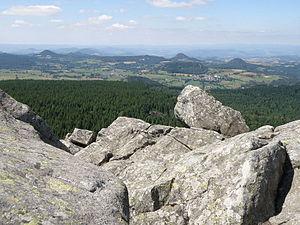
Araules, commune de la Haute-Loire, France, région Auvergne. Vue sur le village d'Araules depuis le pic du Lizieux (appelé aussi suc du Lizieux, alt. 1388 mètres), montagne pierreuse conique se dressant dans le sud-est de la commune d'Araules. Regard dirigé vers le nord-nord-ouest. On distingue au centre droit de la photo la localité d'Araules elle-même, située non loin et un peu à droite du morne aplati du Clarel, avec son rocher apparent sur son flanc droit (c.-à-d. oriental). Plus loin, les deux dômes des sucs yssingelais d'Achon (à droite, alt. 1151m) et des Ollières (à gauche, alt. 1186m), tous deux dans la comm. d'Yssingeaux. À gauche de ce dernier s'étire la masse oblongue du suc de Bellecombe, aux deux sommets (1178 et 1152m). Le suc à gauche sur la photo, au pied duquel se voient deux taches blanches (des serres en plastique), est, pensons-nous, le suc de Montaigu (alt. 1241m), également dans la (vaste) comm. d'Yssingeaux. À l'avant-plan
Un suc est un sommet volcanique caractéristique de la région du Velay et du haut Vivarais dans le Massif central. Il se présente sous la forme d'un piton ou d'un dôme aux pentes fortes, nettement proéminent, de nature trachytique ou phonolitique, dont la lave visqueuse n'a pas coulé mais s'est accumulée sur place autour du point de sortie du volcan. Ils dominent des plateaux basaltiques qui ont sensiblement le même âge géologique. L'ensemble forme un paysage caractéristique fait de hauts plateaux et de pointements isolés.
Araules est une commune française située dans le département de la Haute-Loire, en région Auvergne-Rhône-Alpes.